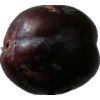
Label: plum